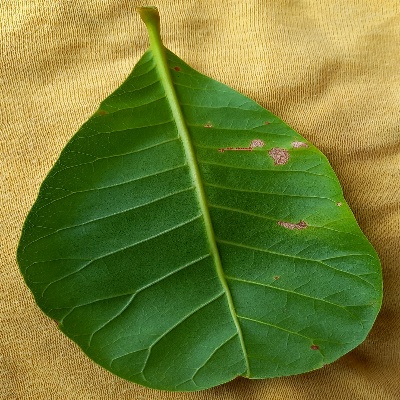
Crop: Cashew
Condition: anthracnose